1950 NBA playoffs

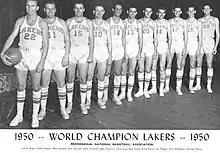
The 1949-50 NBA champion Minneapolis Lakers.

The 1950 NBA playoffs was the postseason tournament of the inaugural National Basketball Association 1949–50 season. The tournament concluded with the Central Division champion Minneapolis Lakers defeating the Eastern Division champion Syracuse Nationals 4 games to 2 in the NBA Finals.